Keshav Desiraju

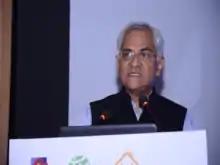
Desiraju delivering the inaugural P. Padmanabhan memorial award, 2015

Keshav Desiraju (11 May 1955 – 5 September 2021) was an Indian bureaucrat who served as the union health secretary of the country. He was known for his contributions to mental health and community healthcare and was the architect of the country's Mental Healthcare Act of 2017.